Barrackpore mutiny of 1824

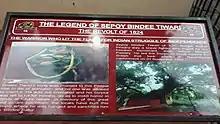
A board on Bindee Tiwari's revolt at Barrackpore Cantonment

The 26th Regiment was ordered to march first, followed by the 47th and then the 62nd Regiment. In a last moment change of orders, the 47th Regiment was asked to commence the march on 1 November 1824, followed by the other two regiments who were ordered to start within a week of the 47th Regiment's departure. A parade was held on 1 November, during which the soldiers of the 47th Native Infantry appeared without their knapsacks and refused to bring them even when ordered to do so. They again demanded their carriage bullocks or payment of double batta and refused to march without a redress of grievances. The commanding officer, General Dalzell, was unable to subdue the discontent and proceeded to Calcutta to consult the Commander-in-Chief, India, General Sir Edward Paget. The other two regiments were also affected and twenty Indian sepoys from the 26th BNI and 160 from the 62nd BNI defected to the refractory sepoys of the 47th Regiment.